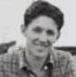
Age: 20